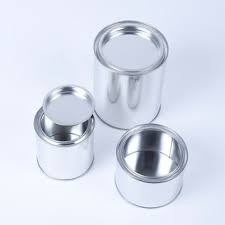
Label: metal